Aviation in Lycoming County, Pennsylvania

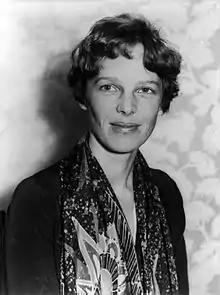
Earhard (pictured) arrived at the airport and called it one of the most advanced on the east coast

It wasn't until 1929 that Lycoming County had an official airport. About two years prior the city had bought 161 acres from local farmers for about $75,000. Where they constructed a hangar, and a x style cross runway for about $30,000. The airport was dedicated on July 20, 1929 and was heralded as one of the great leaders of the aviation movement on the east coast. An estimated crowd of 30,000 were in attendance which, until the 2011 Little League World Series, was the largest gathering in Lycoming county history.